The Generals of the Yang Family

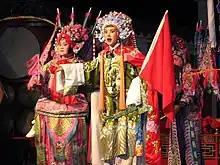
A 2006 Sichuan opera performance of a "Generals of the Yang Family" story, Chengdu, Sichuan, China.

The Jiaqing Emperor, who reigned from 1796 to 1820, ordered the compilation of a "Song Book to Enlighten Generations" (昭代箫韶), containing 240 plays in "kunqu" about the generals of the Yang family. The compilation was published in 1813 and attributed to Wang Tingzhang (王廷章) and Fan Wenxian (范聞賢).